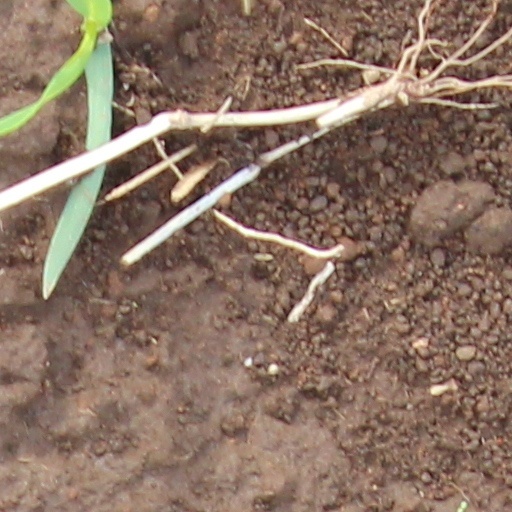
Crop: wheat